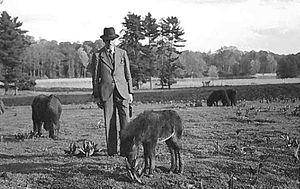
Photo prise dans le domaine du château du Vivier, à Fontenay-Trésigny (Seine-et-Marne) par mon grand-père au début des années 1930
Le château du Vivier est situé à Fontenay-Trésigny dans le département de Seine-et-Marne en France.